Mexican mask-folk art

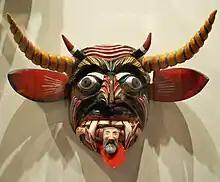
Traditional devils mask for the Pascuarela Play of Tócuaro, Michoacan

Since women almost never participate in traditional dances, scenes that involve female characters are played by young men wearing masks. Masks for female characters usually portray a modest and virtuous woman who abides by society's norms. La Malinche, interpreter for Cortés, is most often shown this way, but sometimes can be depicted as a sexy woman, with a mask that shows gaudy makeup. Other non-conformist women include antisocial characters such as “Las Viudas” (The Widows) of Carnival in Nezquipayac and La Borracha (The Drunk Woman) from the Danza del Torito in Guanajuato. Masks for these characters are unflattering. Another example is the La Marignuilla (Little Mary) of the Purépecha, who imitates city women, whose life is considered immoral by the indigenous. This mask depicts thick make up and wears a tight dress.